Brooke White

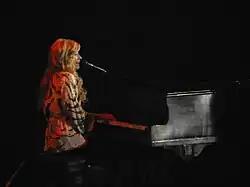
White performing during the American Idols Live! Tour 2008

White auditioned for "American Idol", in Philadelphia, where she sang "Like a Star" and received positive reviews from all of the judges. During her audition, she admitted to never having seen an R-rated movie, which prompted Cowell to state that he could "bring her over to the dark side." During Hollywood week, White performed "Beautiful", by Carole King, and accompanied herself on piano. After that performance, judges commented that White reminded them of a young Carly Simon or Carole King.